Suspension bridge

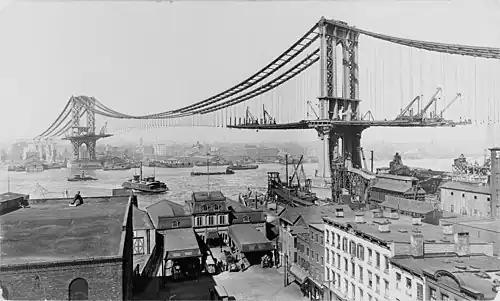
Manhattan Bridge in New York City with deck under construction from the towers outward.

The main suspension cables in older bridges were often made from a chain or linked bars, but modern bridge cables are made from multiple strands of wire. This not only adds strength but improves reliability (often called redundancy in engineering terms) because the failure of a few flawed strands in the hundreds used pose very little threat of failure, whereas a single bad link or eyebar can cause failure of an entire bridge. (The failure of a single eyebar was found to be the cause of the collapse of the Silver Bridge over the Ohio River.) Another reason is that as spans increased, engineers were unable to lift larger chains into position, whereas wire strand cables can be formulated one by one in mid-air from a temporary walkway.